Liberty Theatre

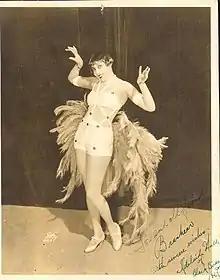
Adelaide Hall performing at the Liberty Theatre in Blackbirds of 1928

The Kern musical "The Night Boat" opened at the Liberty in February 1920 and ran for several months. It was followed by "George White's Scandals of 1921" and the Otto Harbach musical "The O'Brien Girl". During 1922, the Liberty Theatre hosted the comedy "To the Ladies" with Helen Hayes, as well as Cohan's musical "Little Nellie Kelly". The theater's shows the next year included the play "Magnolia" with Leo Carrillo and "The Magic Ring" with Jeanette MacDonald. The firm of Mandelbaum & Lewine, along with Max N. Natanson, bought the Liberty and Eltinge theaters in November 1923 and immediately resold the theaters to Maximilian Zipkes. The Liberty hosted another Cohan musical at the end of that year, "The Rise of Rosie O'Reilly", although Cohan's musicals had begun to decline in popularity by then. George and Ira Gershwin's musical "Lady, Be Good!" opened at the theater in December 1924 and lasted 330 performances. This was followed in December 1925 by another Gershwin musical, "Tip-Toes", which lasted for 194 performances.